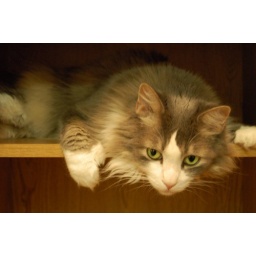
My cat in her favorite spot to lay in my desk when I am on the computer.